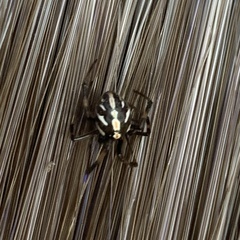
Species: Lactrodectus_hesperus